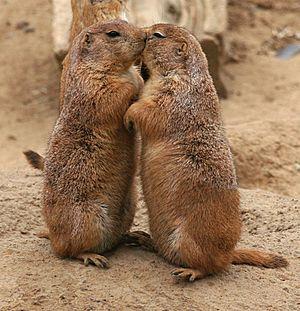
Le Chien de prairie à queue noire est une espèce de rongeur du genre Cynomys.